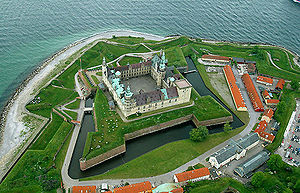
Kronborg / Historie / Krogen
Kronborg set fra luften
Kronborg er et slot og fæstningsanlæg i Helsingør. Slottet er et af Nordeuropas mest betydningsfulde renæssanceslotte og blev i år 2000 medtaget på UNESCOs Verdensarvsliste.